Julian Pollersbeck

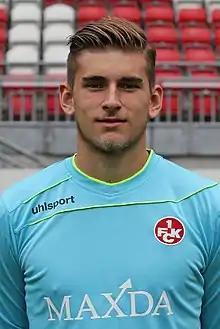
Pollersbeck with 1. FC Kaiserslautern in 2015

Julian Pollersbeck (born 16 August 1994) is a German professional footballer who plays as a goalkeeper for club SSV Jahn Regensburg.